Comstock Lode

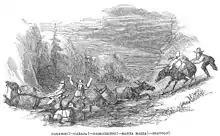
"Carambo!—Caraja!—Sacramento!—Santa Maria!—Diavolo!": the difficult trek by mule train from California (1860 illustration from "Harper's")

Early in the history of Comstock mining, there were heavy flows of water to contend with. This called for pumping machinery and apparatus, and as greater depth was attained, larger pumps were demanded. All the inventive genius of the Pacific Coast was called into play, and this resulted in construction of some of the most powerful and effective steam and hydraulic pumping equipment to be found anywhere in the world. Initially, the water was cold, but the deeper workings cut into parts of the mountain where there were heavy flows of hot water (mines do not always work in digging ore. Some parts of a mining operation could be deepening the existing shaft, or exploring for more ore bodies). This water was hot enough to cook an egg or scald a man to death almost instantly. Lives were lost by falling into sumps of this water, which was heated by geothermal pockets. The hot water called for fans, blowers and various kinds of ventilation apparatus, as miners working in heated drifts had to have a supply of cool air.